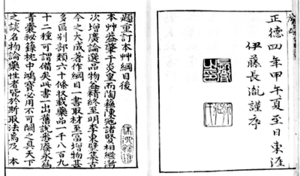
Le Bencao gangmu, est un recueil de médecine chinoise rédigé par Li Shizhen durant la dynastie Ming. Le Bencao gangmu est considéré comme l'ouvrage le plus complet et le plus accompli traitant de la médecine traditionnelle chinoise. Il s'agit d'une liste de plantes, d'animaux, de minéraux et d'autres objets réputés pour leurs propriétés médicinales.